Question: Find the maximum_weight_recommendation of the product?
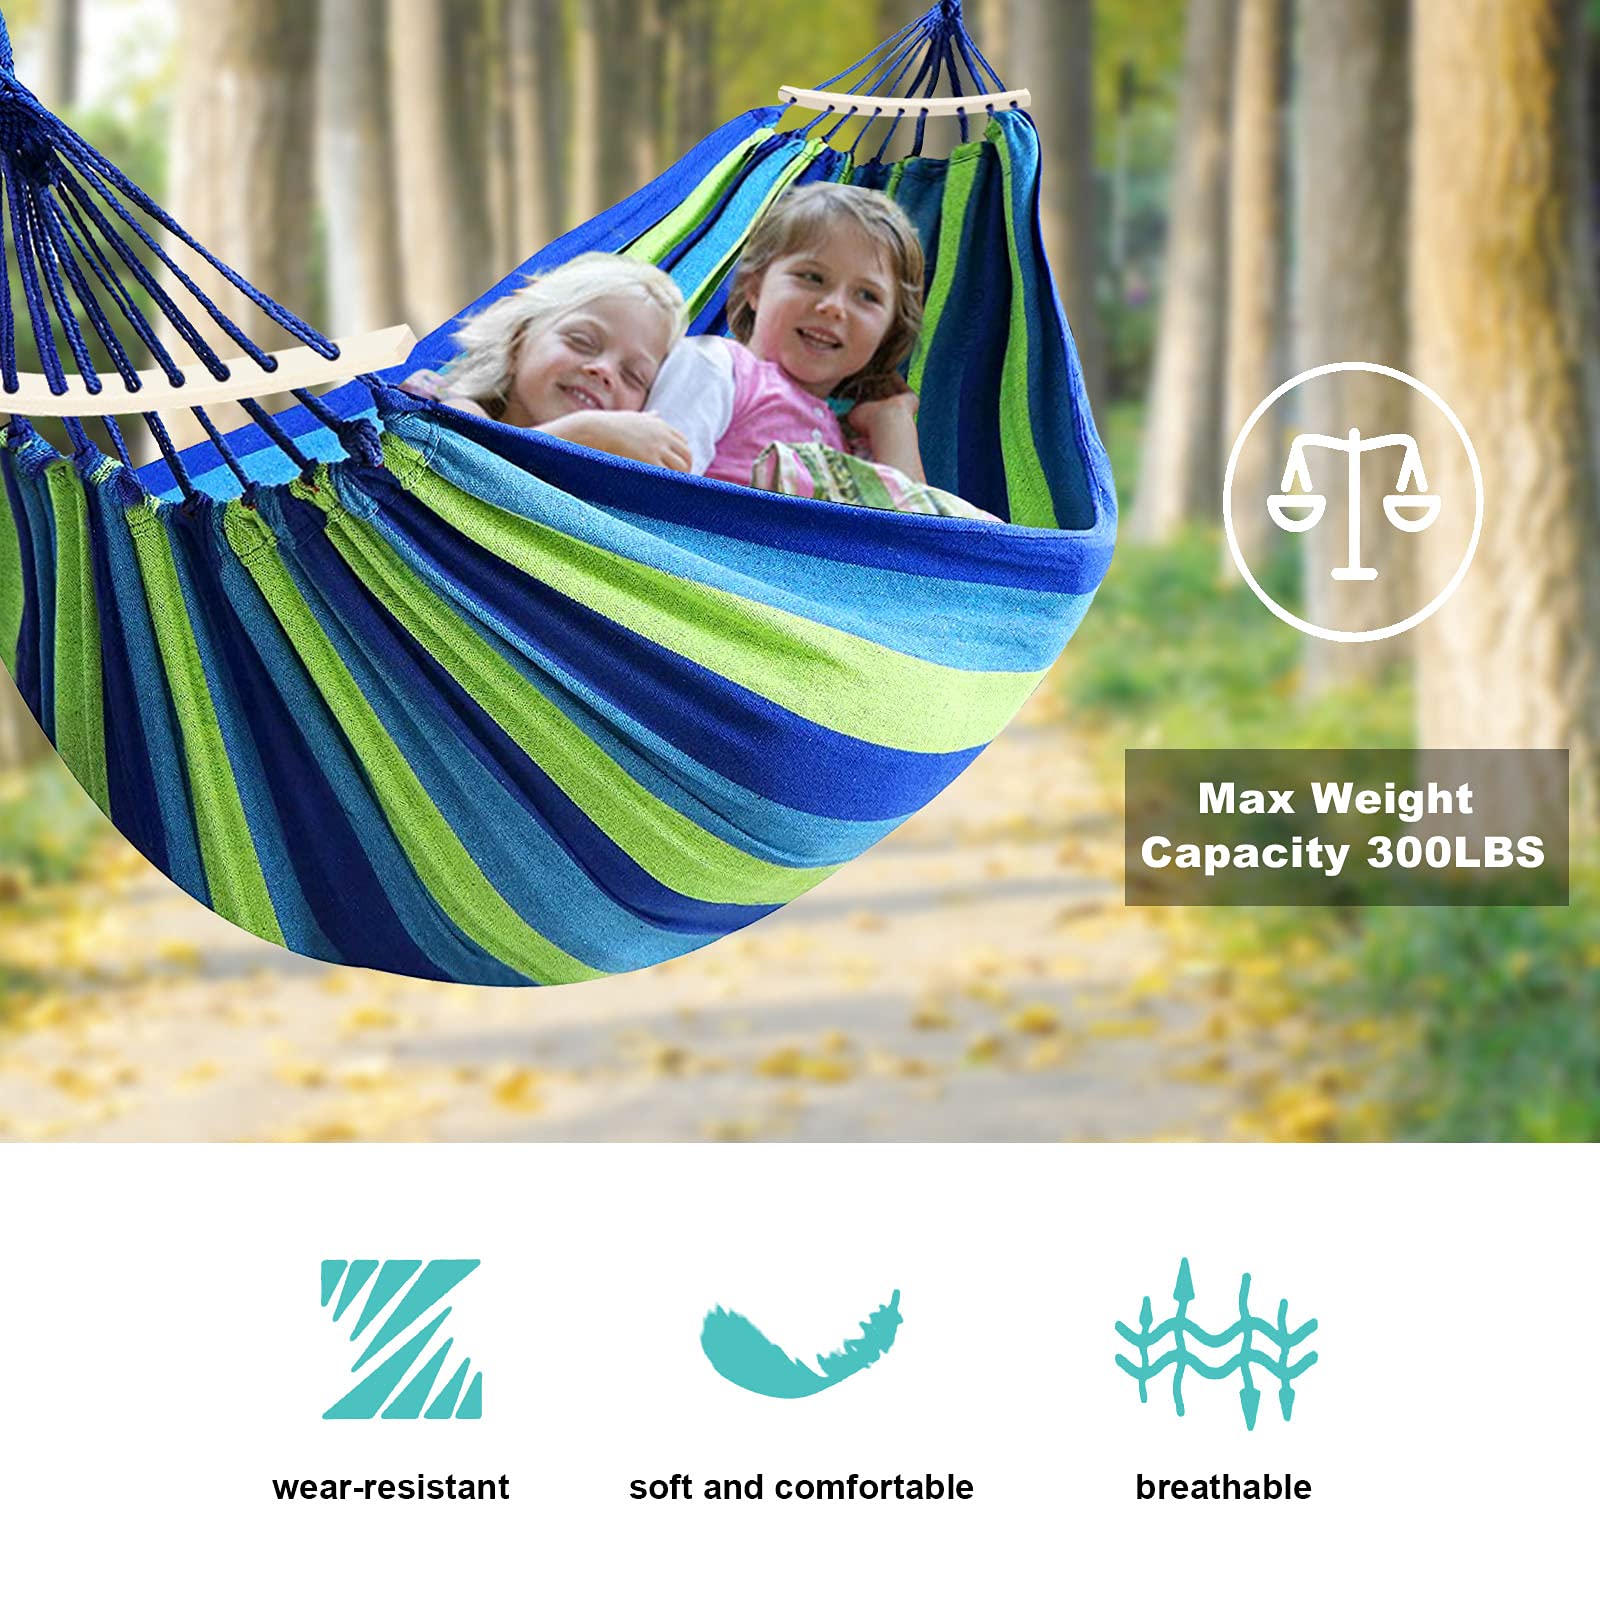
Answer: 300 pound